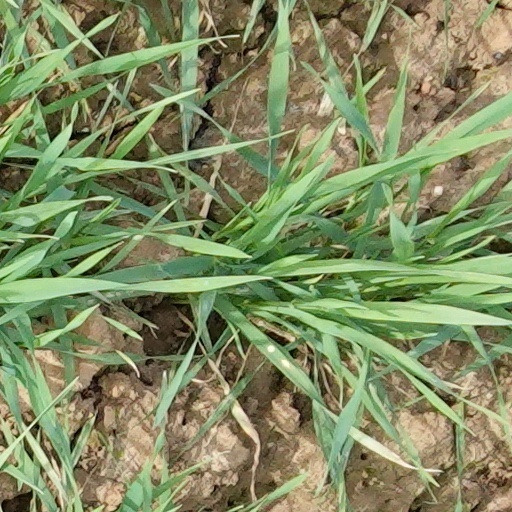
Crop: wheat